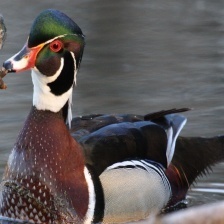
Species: WOOD DUCK
Scientific name: AIX SPONSA
ImageNet parent category: drake